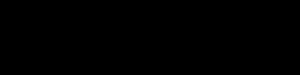
Le stilbène, dont il existe deux formes [trans-1,2-diphényléthylène et cis-1,2-diphényléthylène ], est un hydrocarbure aromatique de formule C₁₄H₁₂.